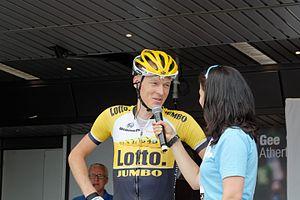
Robert Gesink, né le 31 mai 1986 à Varsseveld, est un coureur cycliste néerlandais, membre de l'équipe Jumbo-Visma. Grimpeur très prometteur, il a obtenu des places d'honneur aussi bien sur les classiques comme l'Amstel Gold Race que dans les grandes courses par étapes comme Paris-Nice, le Critérium du Dauphiné libéré, le Tour d'Espagne ou le Tour de France.